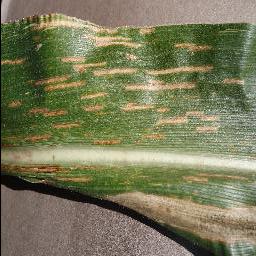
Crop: corn
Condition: (maize)_cercospora_spot_gray_spot